2000s

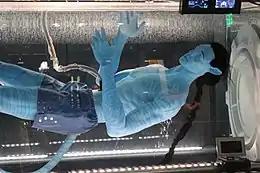
The highest-grossing film of the decade was "Avatar" (2009)

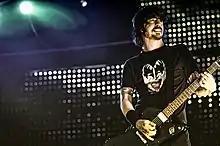
Dave Grohl of Foo Fighters performing in 2005. Foo Fighters are widely regarded as one of the most culturally significant rock bands of the 2000s. The decade saw Foo Fighters win the Grammy Award for Best Rock Album a record-breaking three times; in 2001, 2004, and 2008.

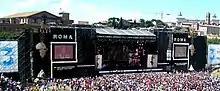
Live 8 concert in Rome, Italy, 2005

Climate change and global warming became household words in the 2000s. Predictions tools made significant progress during the decade, UN-sponsored organisations such as the IPCC gained influence, and studies such as the Stern report influenced public support for paying the political and economic costs of countering climate change.